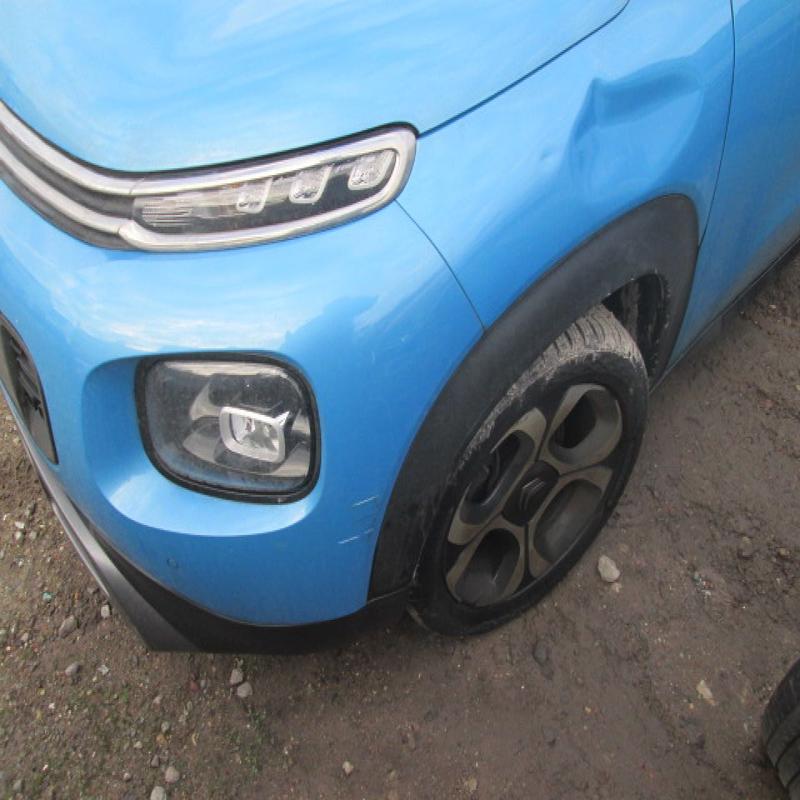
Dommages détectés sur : aile avant droite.
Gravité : mineur